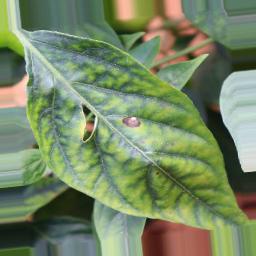
Label: cercospora